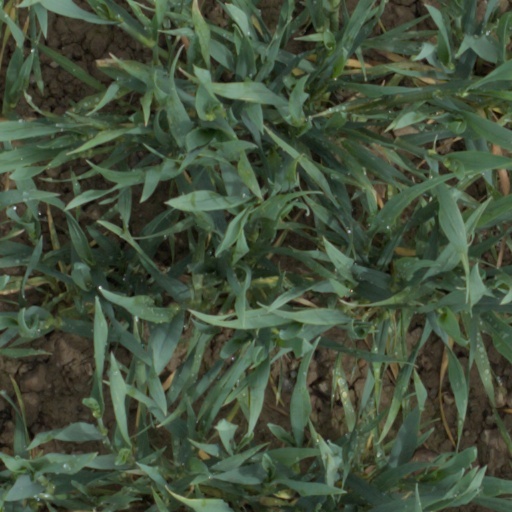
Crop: wheat